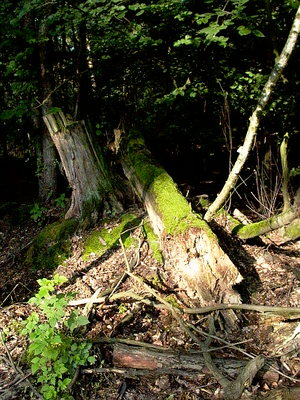
En sylviculture, les rémanents sont les restes de branches ou de troncs mal conformés abandonnés en forêt par les bûcherons et les agriculteurs pour leur faible valeur commerciale, pour éviter le surpâturage dans l'élevage sylvopastoral ou pour des raisons écologiques. Ils peuvent constituer de 25 % à 50 % de la partie aérienne de l'arbre, soit un volume non négligeable lors de l'exploitation notamment quand elle se fait en coupe rase.